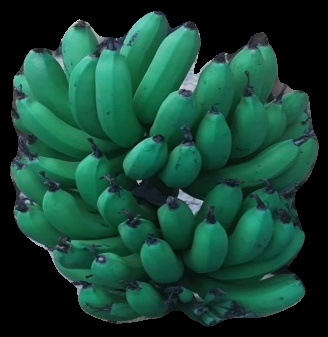
Variety: pachbale
Grade: grade3